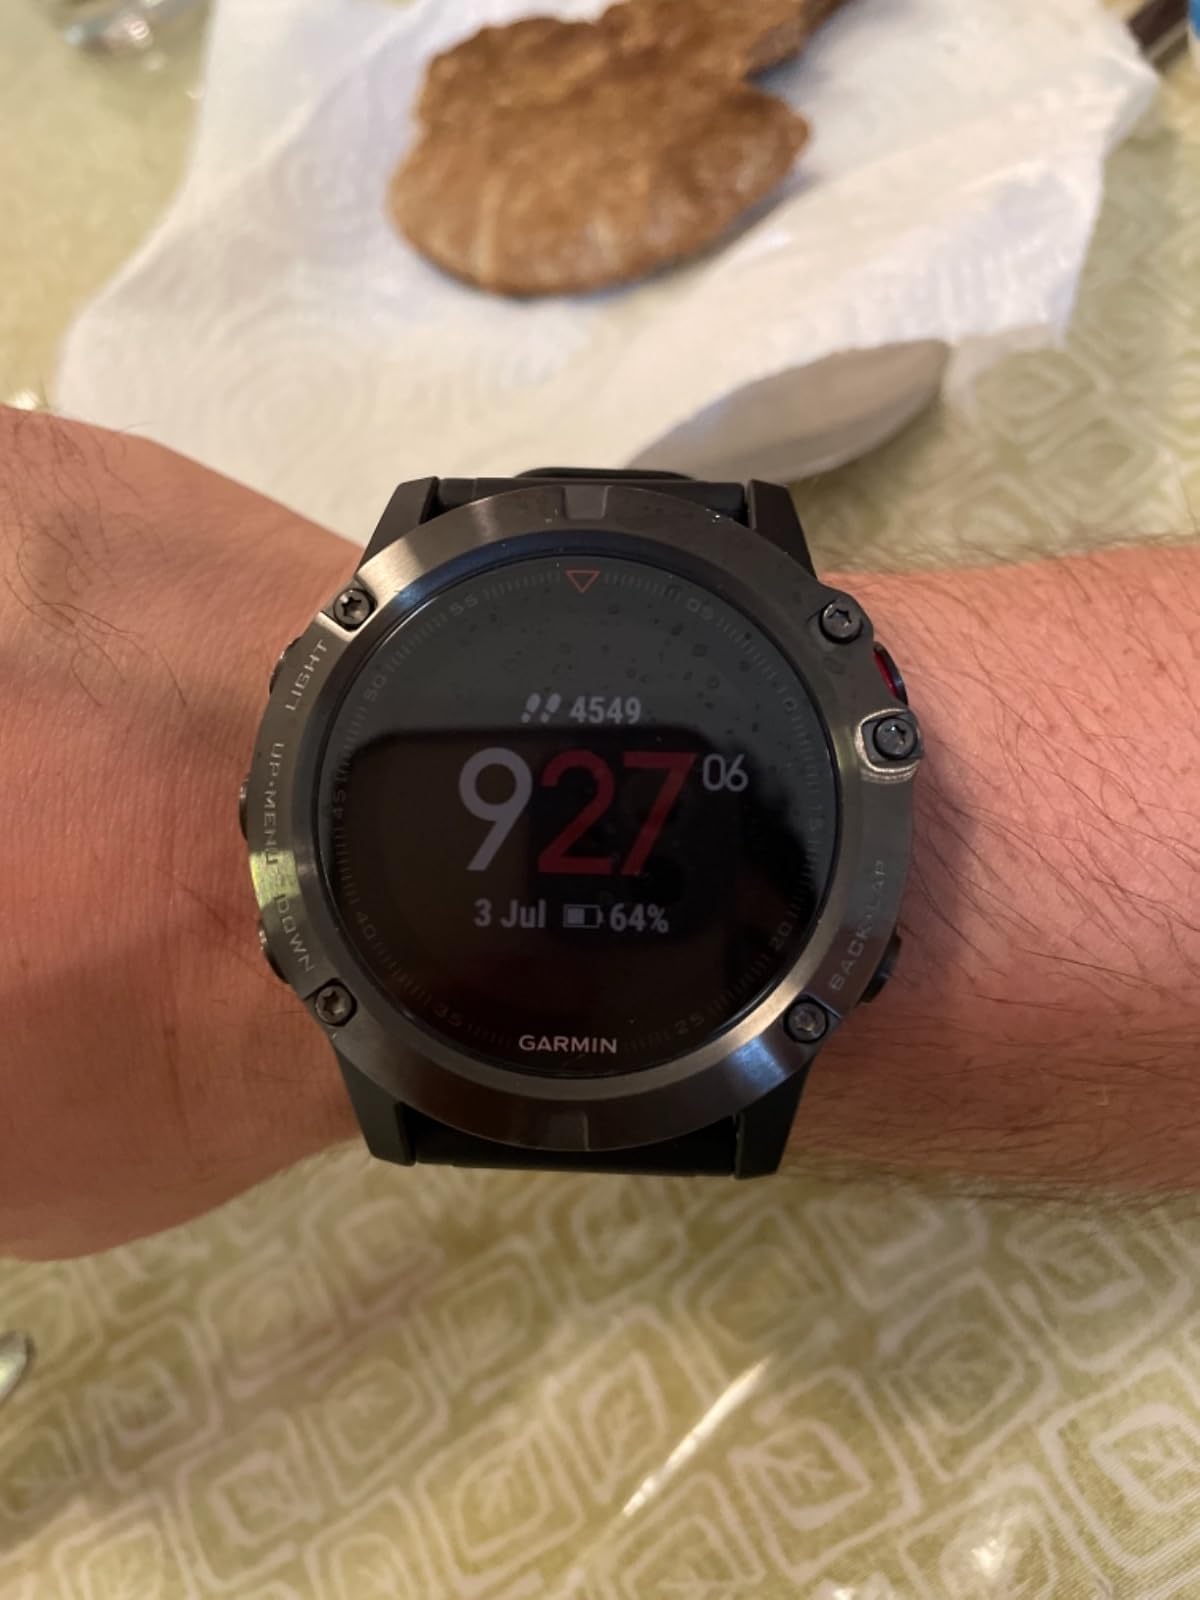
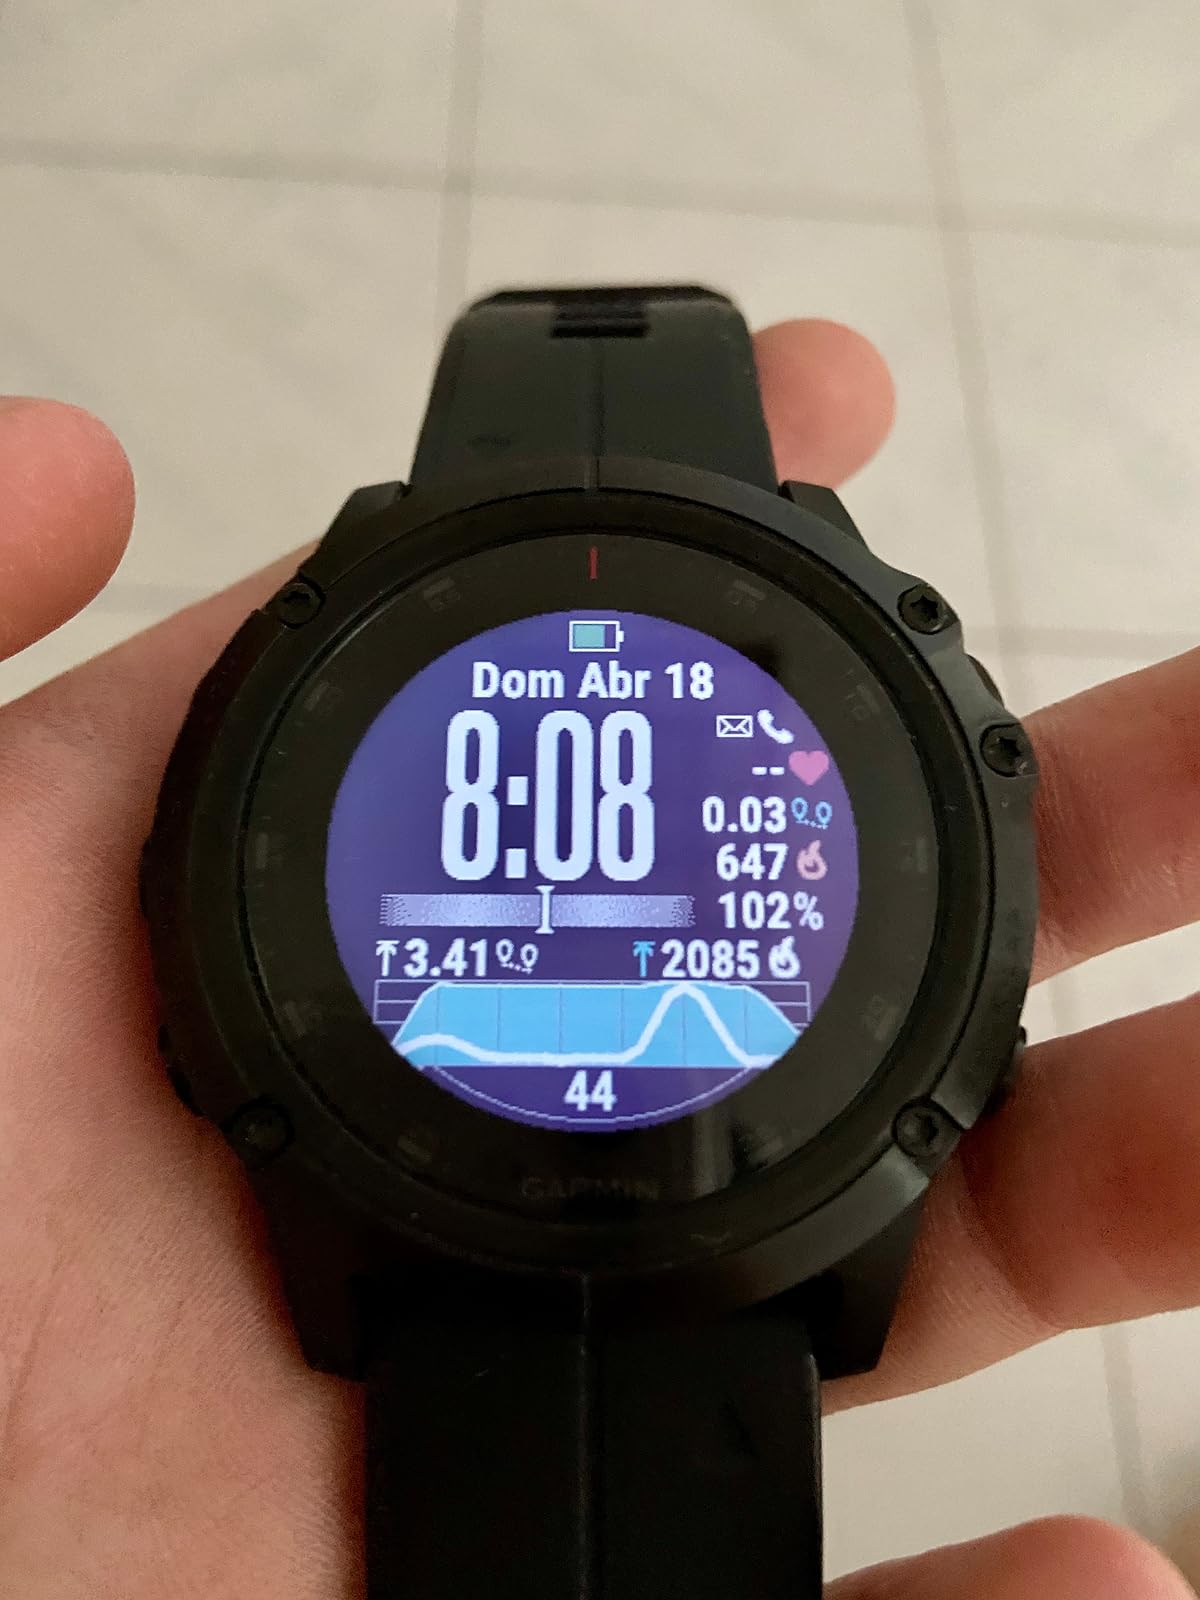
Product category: smartwatch
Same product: no